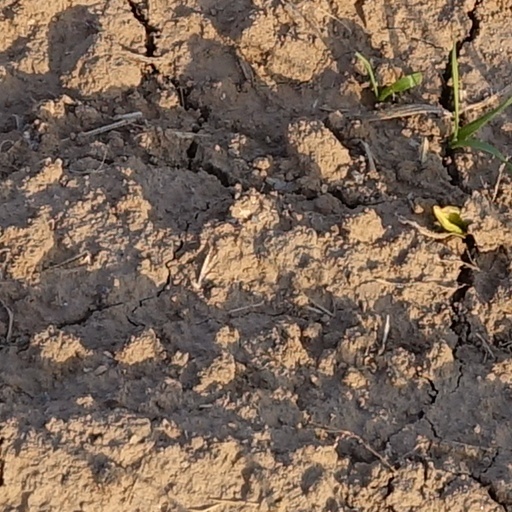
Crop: wheat